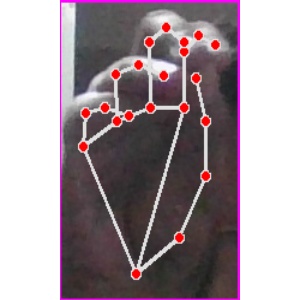
अक्षर: ङ